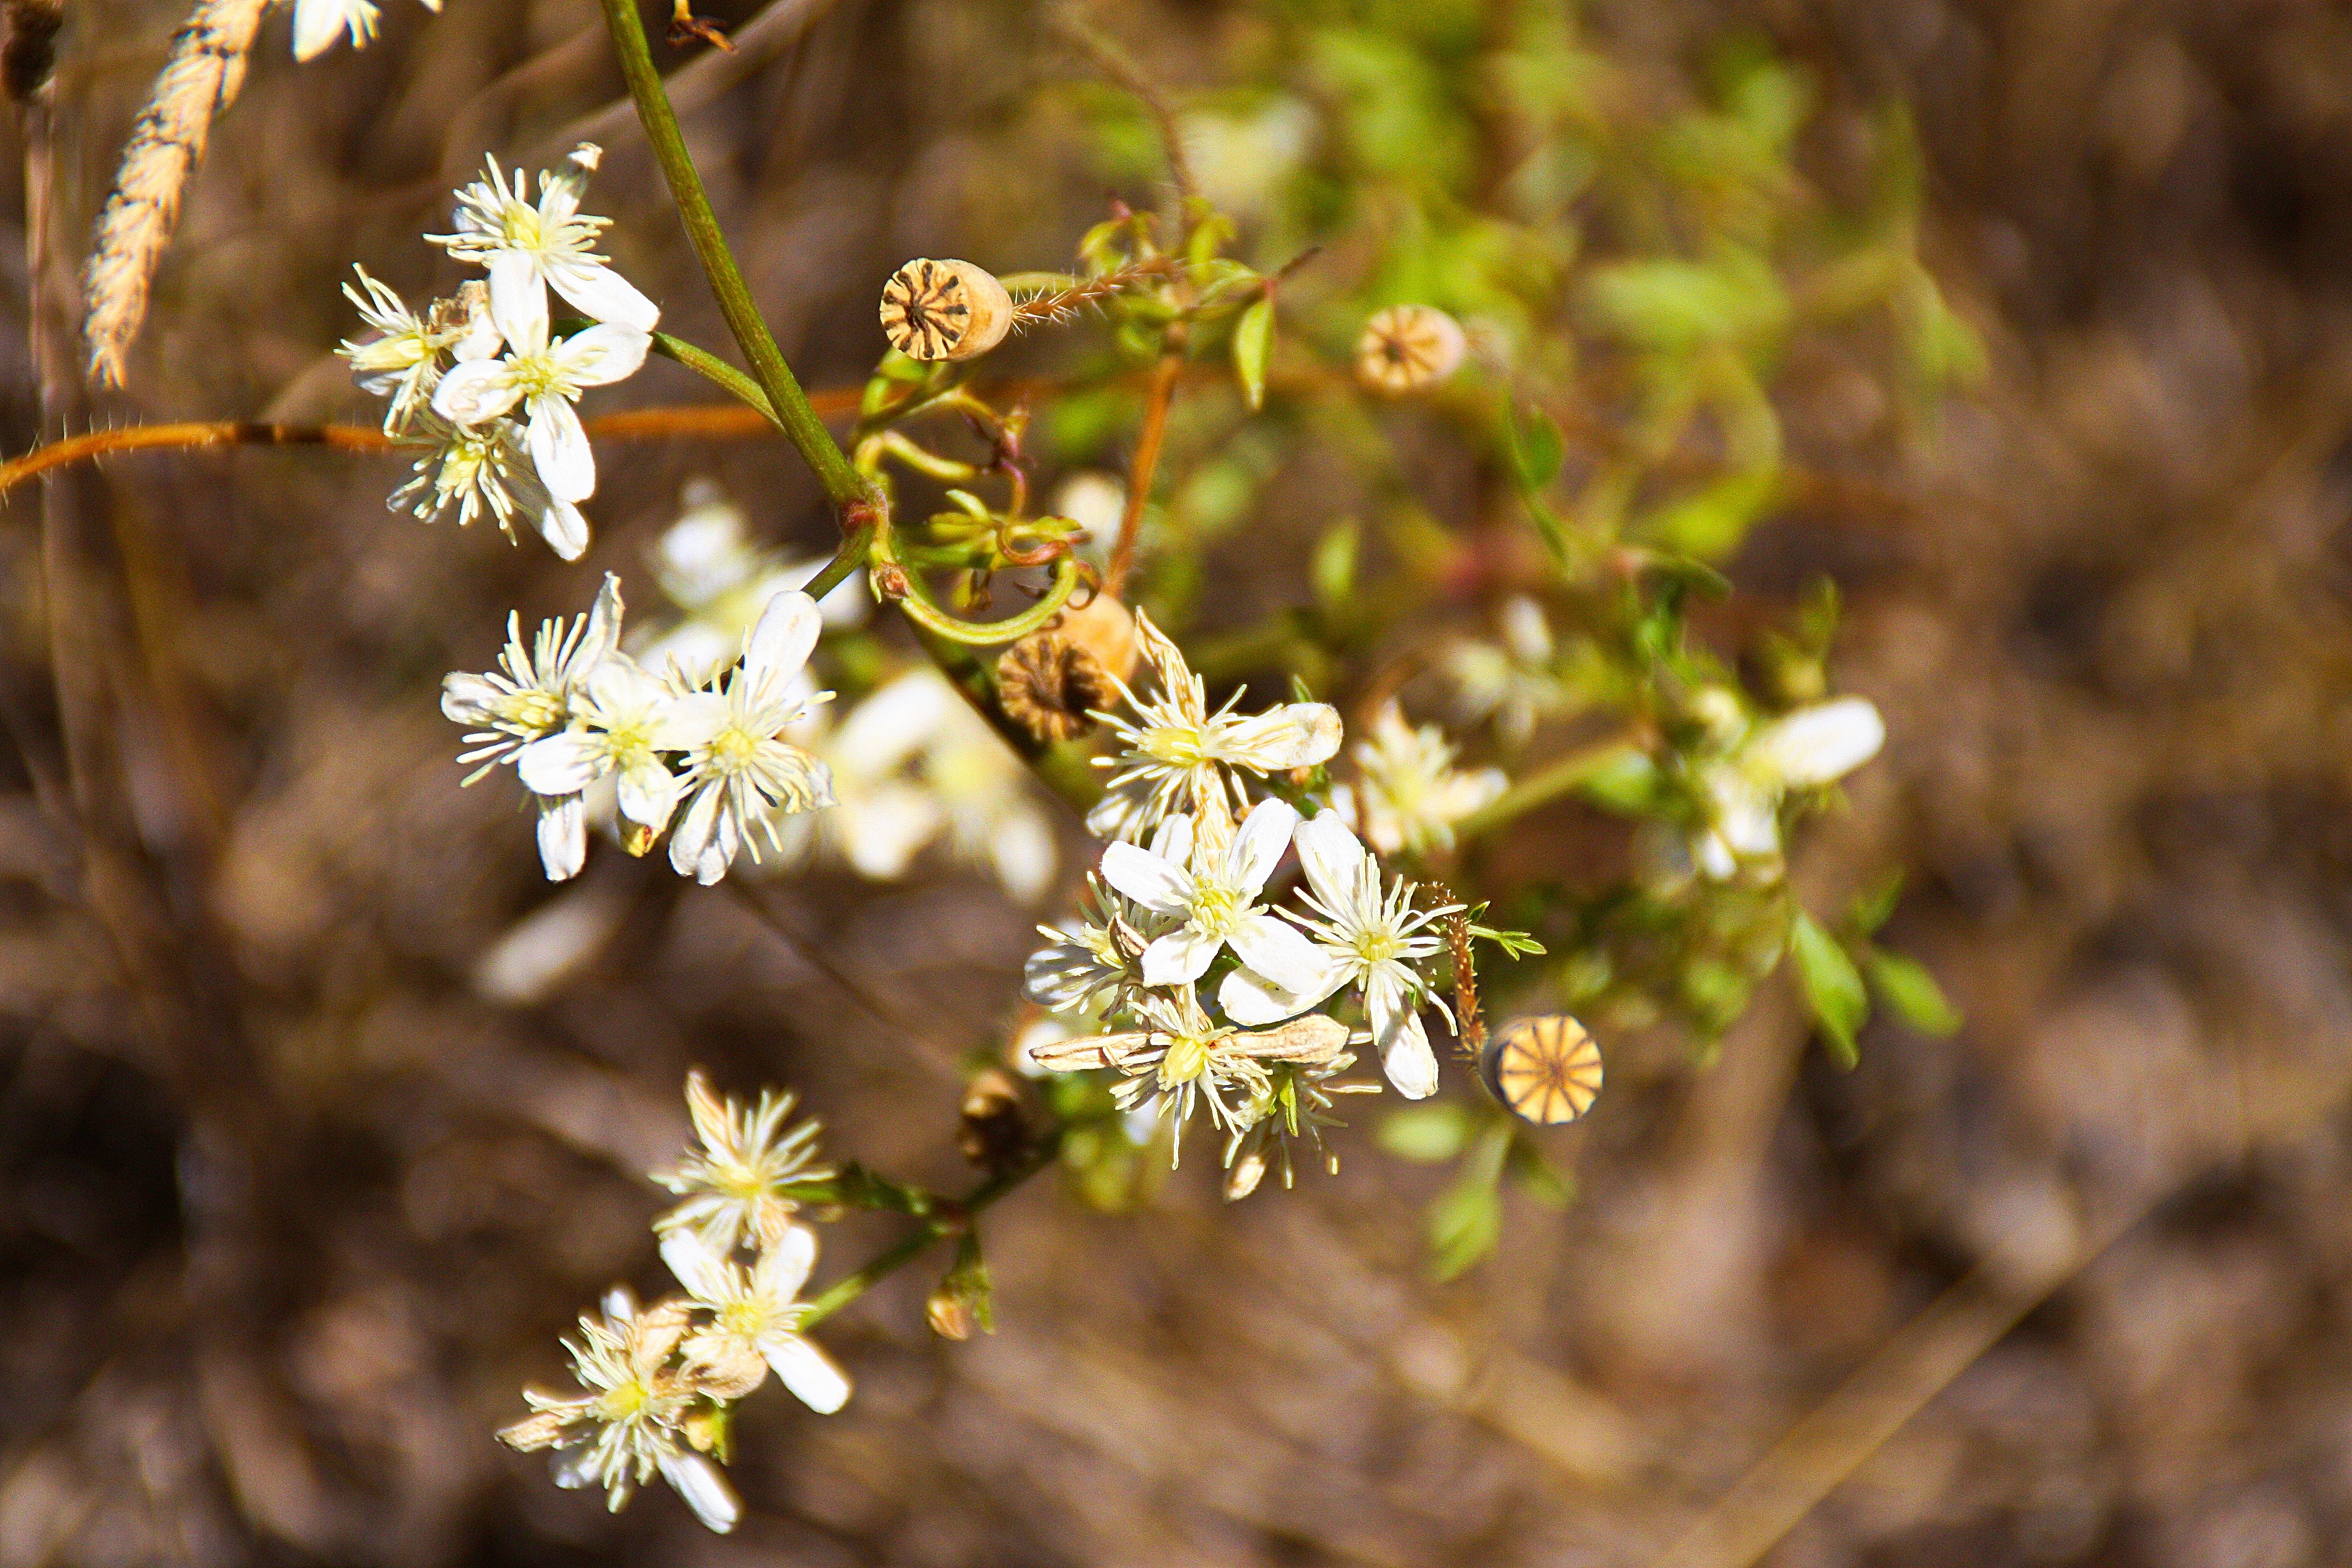
tree, nature, branch, blossom, plant, leaf, flower, food, spring, produce, autumn, botany, flora, wildflower, shrub, macro photography, flowering plant, land plant